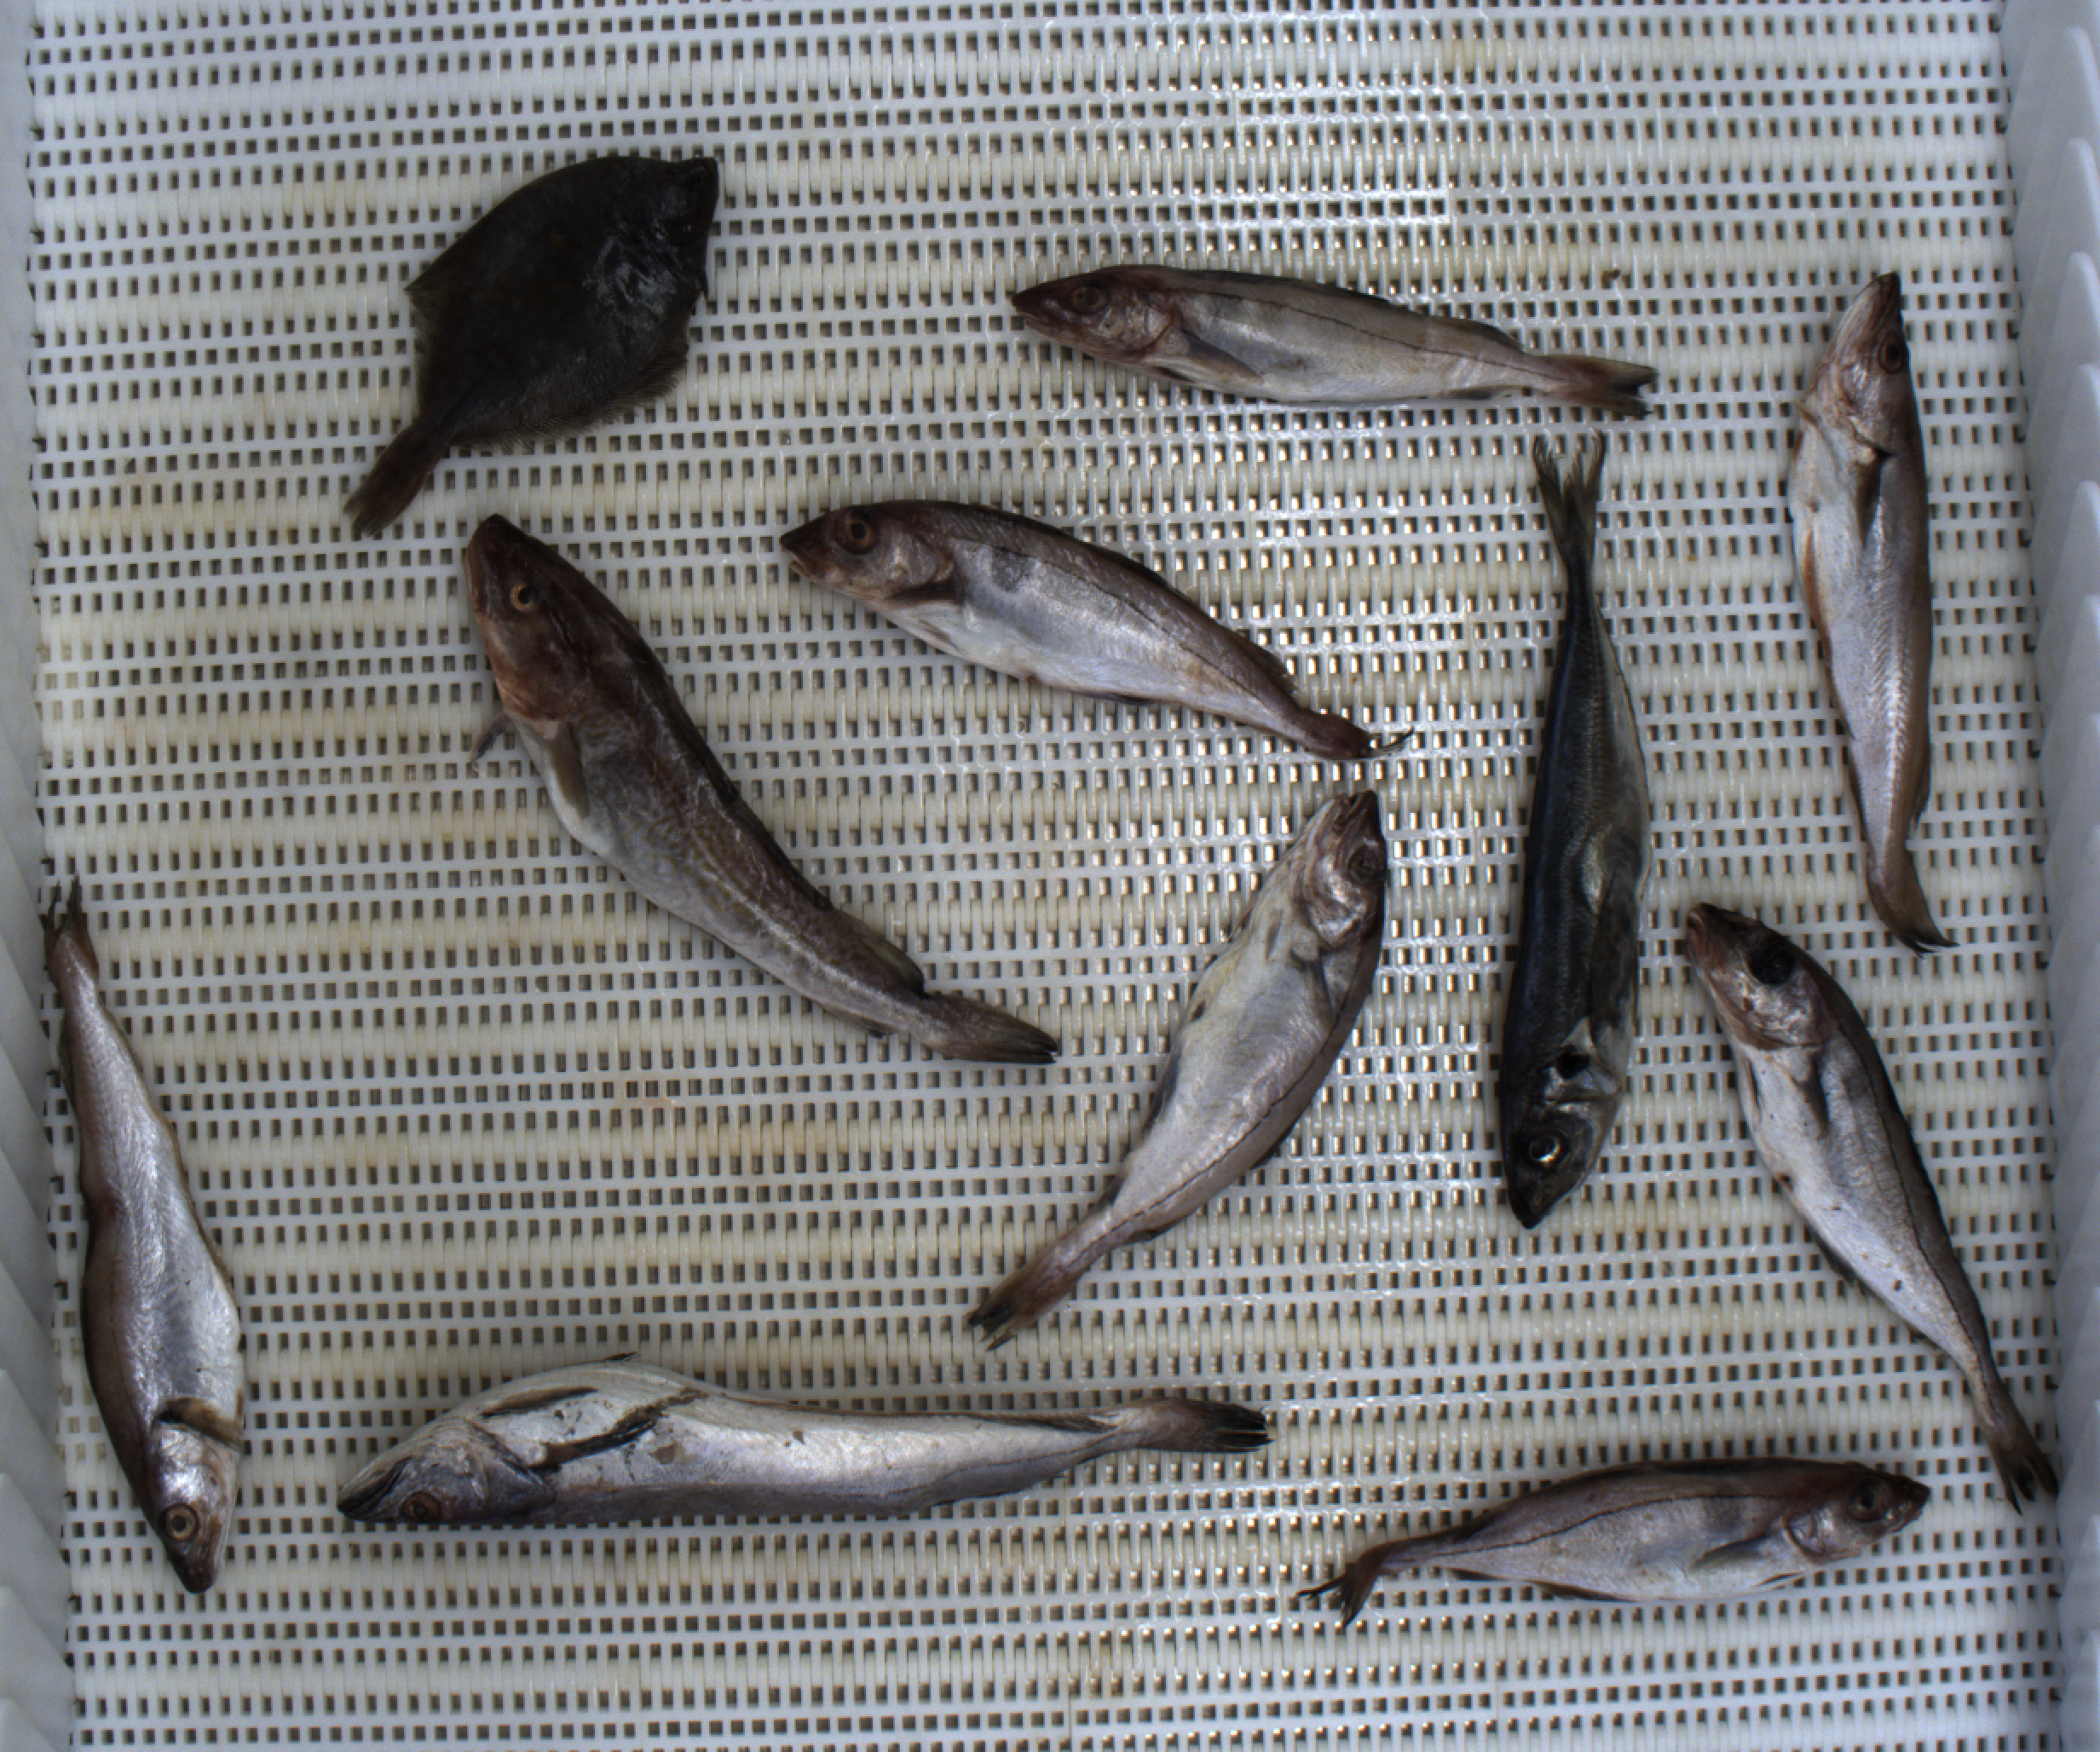
Total fish: 11
Cod: 1
Haddock: 5
Whiting: 2
Hake: 1
Horse mackerel: 1
Saithe: 0
Other: 1